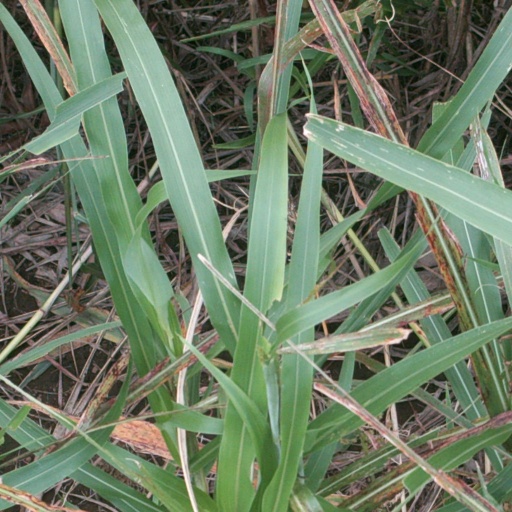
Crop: sorghum